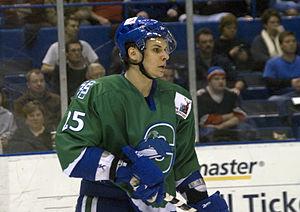
Pavel Aleksandrovitch Valentenko - en russe : Павел Александрович Валентенко - est un joueur professionnel russe de hockey sur glace. Il évolue au poste de défenseur.